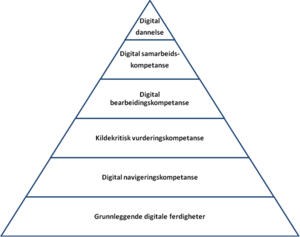
Digital dannelse / Færdigheder i digital dannelse
Kompetencetrekant (norsk)
Digital dannelse er evnen til at kunne lokalisere, analysere, evaluere, lagre, organisere, skabe, dele og præsentere information samt til at kommunikere og deltage i kollaborative netværk via internettet.